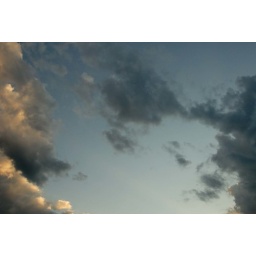
July sunset sky the eve of the Saturn/Venus conjunction. Taken above the power plant on Columbia Street in Grid 3, Middletown.